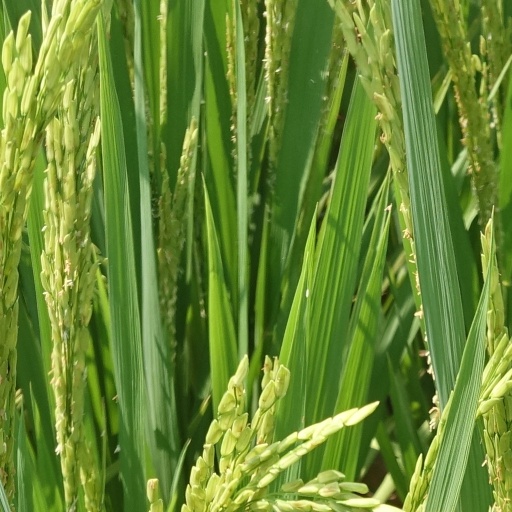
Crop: rice